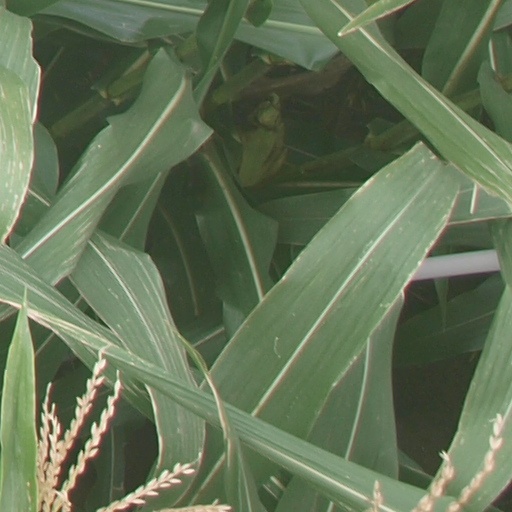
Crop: maize; corn